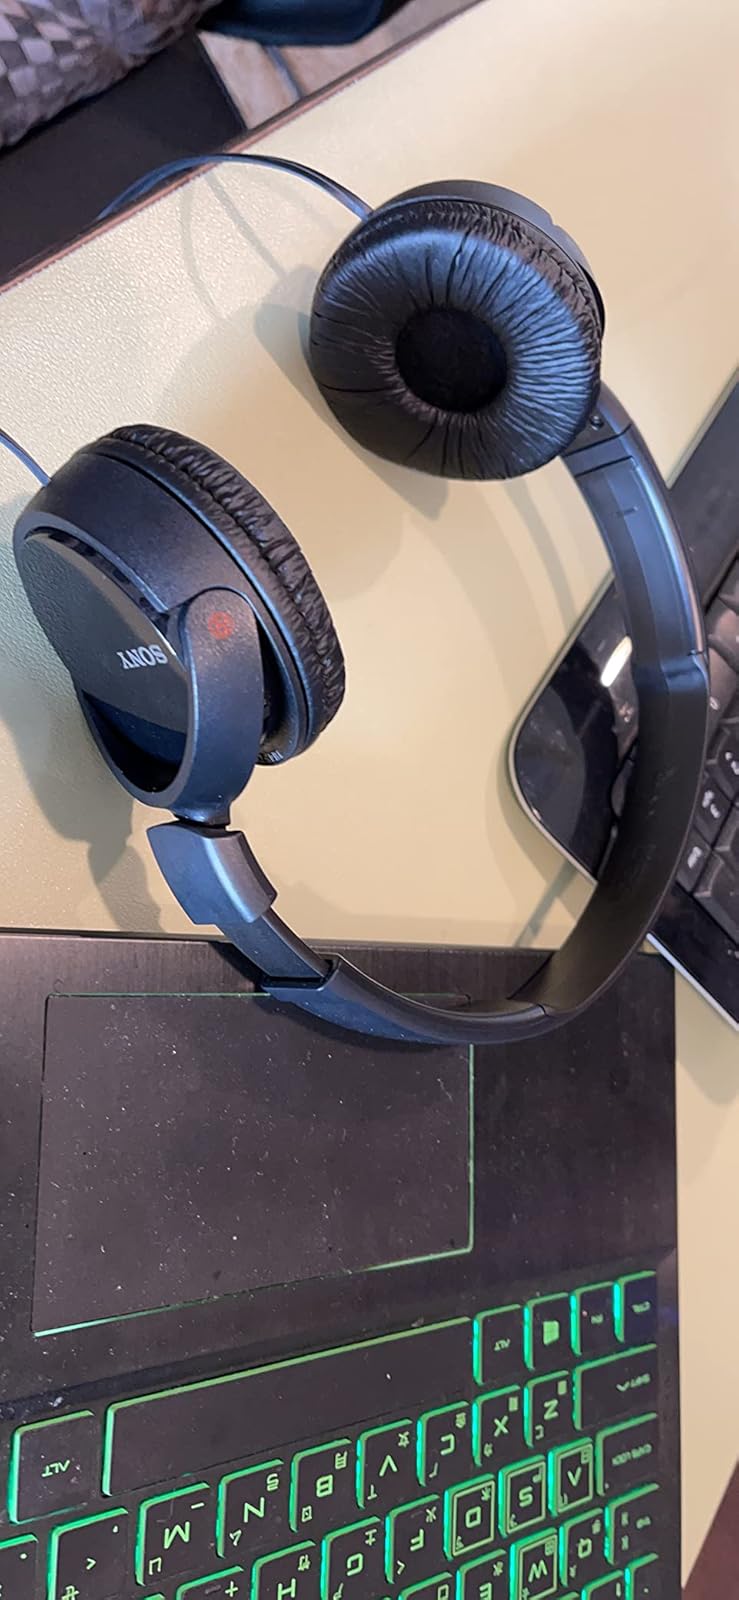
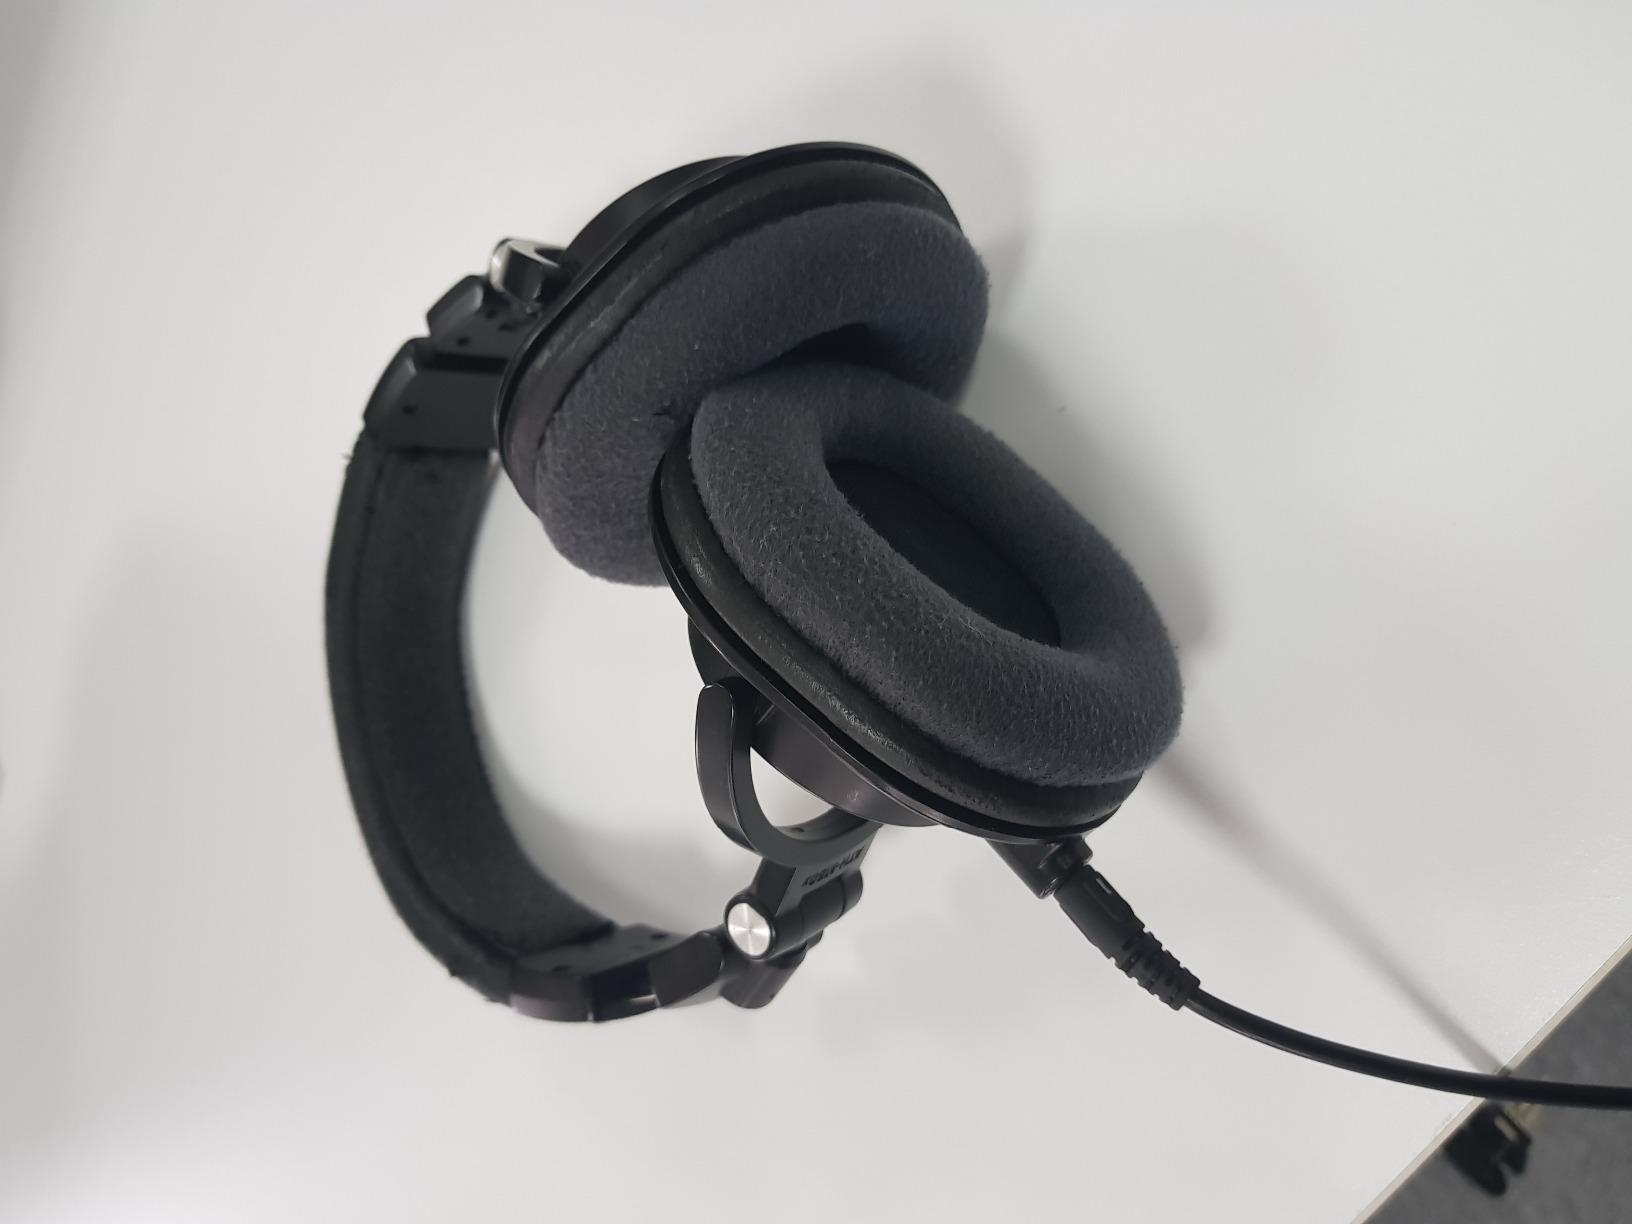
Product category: headphones
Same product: no